Cayuga Heights, New York

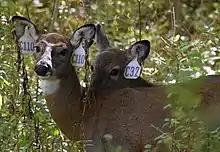
Two tagged white-tail deer in Cayuga Heights

Cayuga Heights has received national attention for its large population of white-tailed deer, as many as 125 per square mile. Efforts to control the deer population have sparked huge controversy in the village.